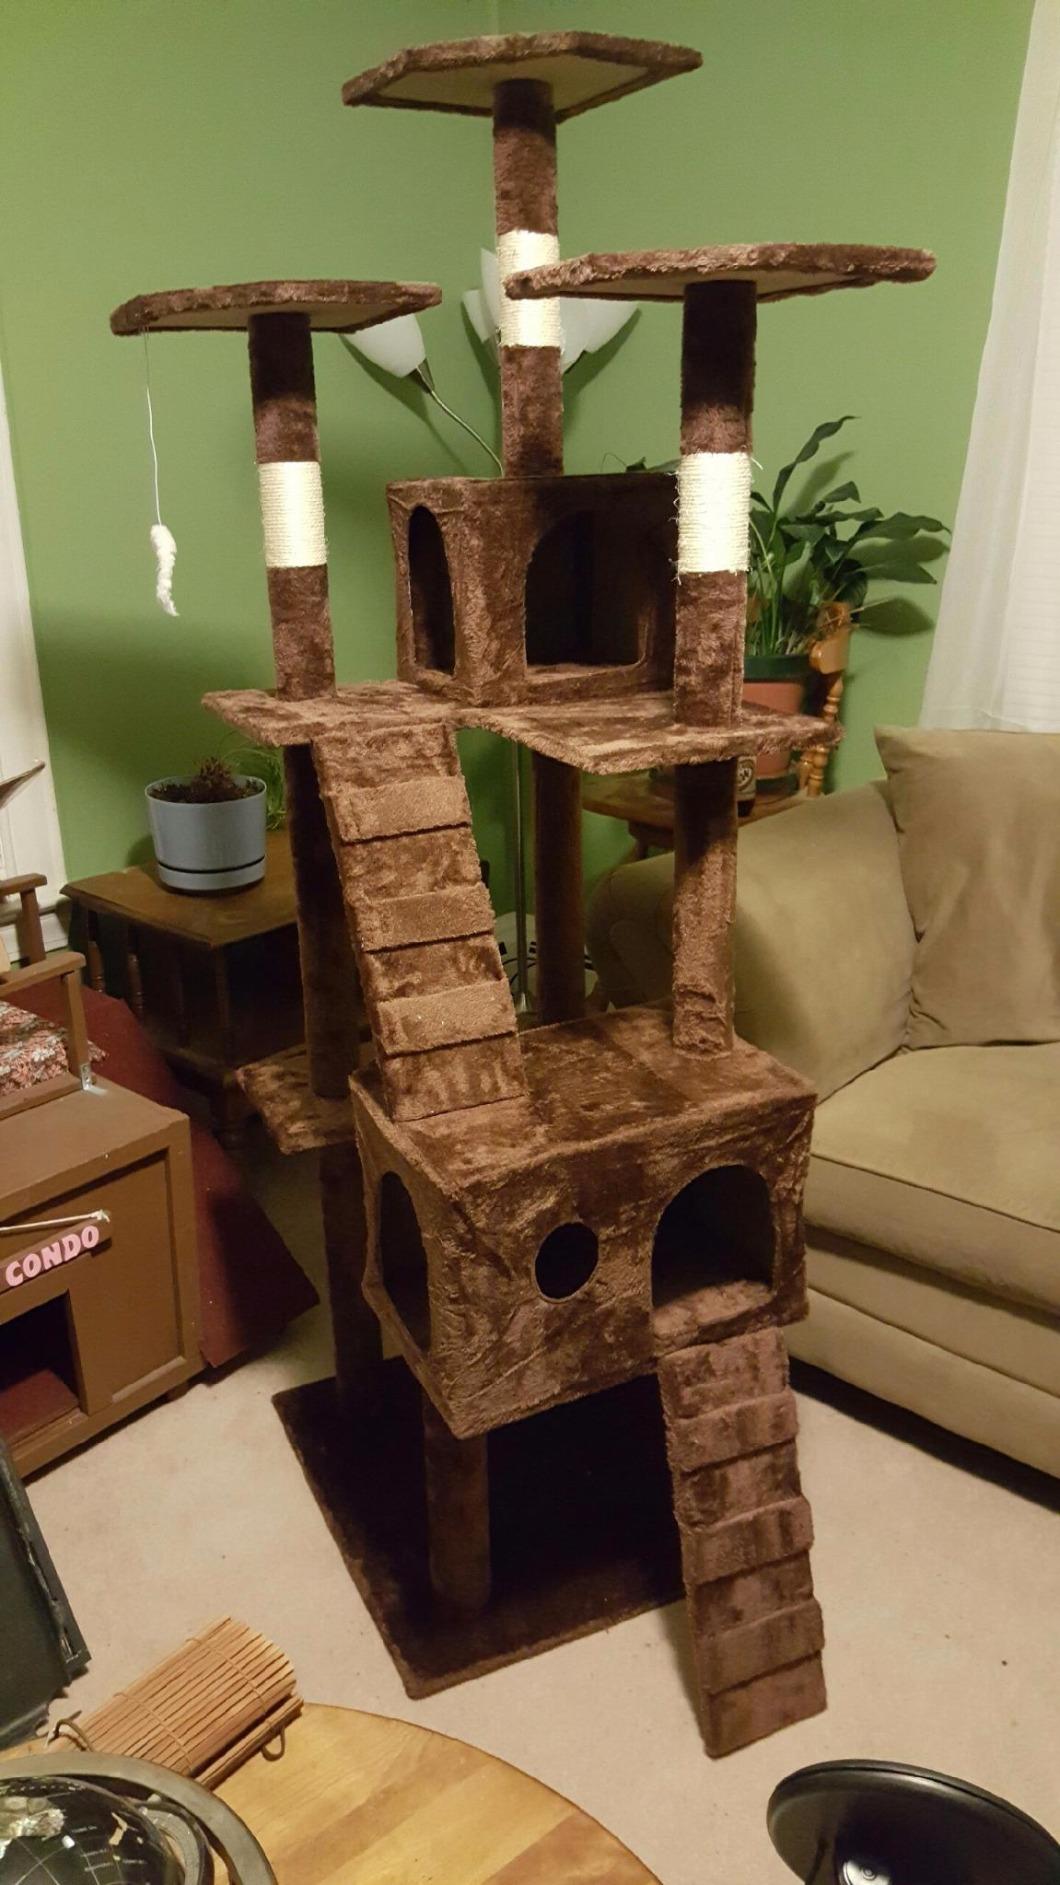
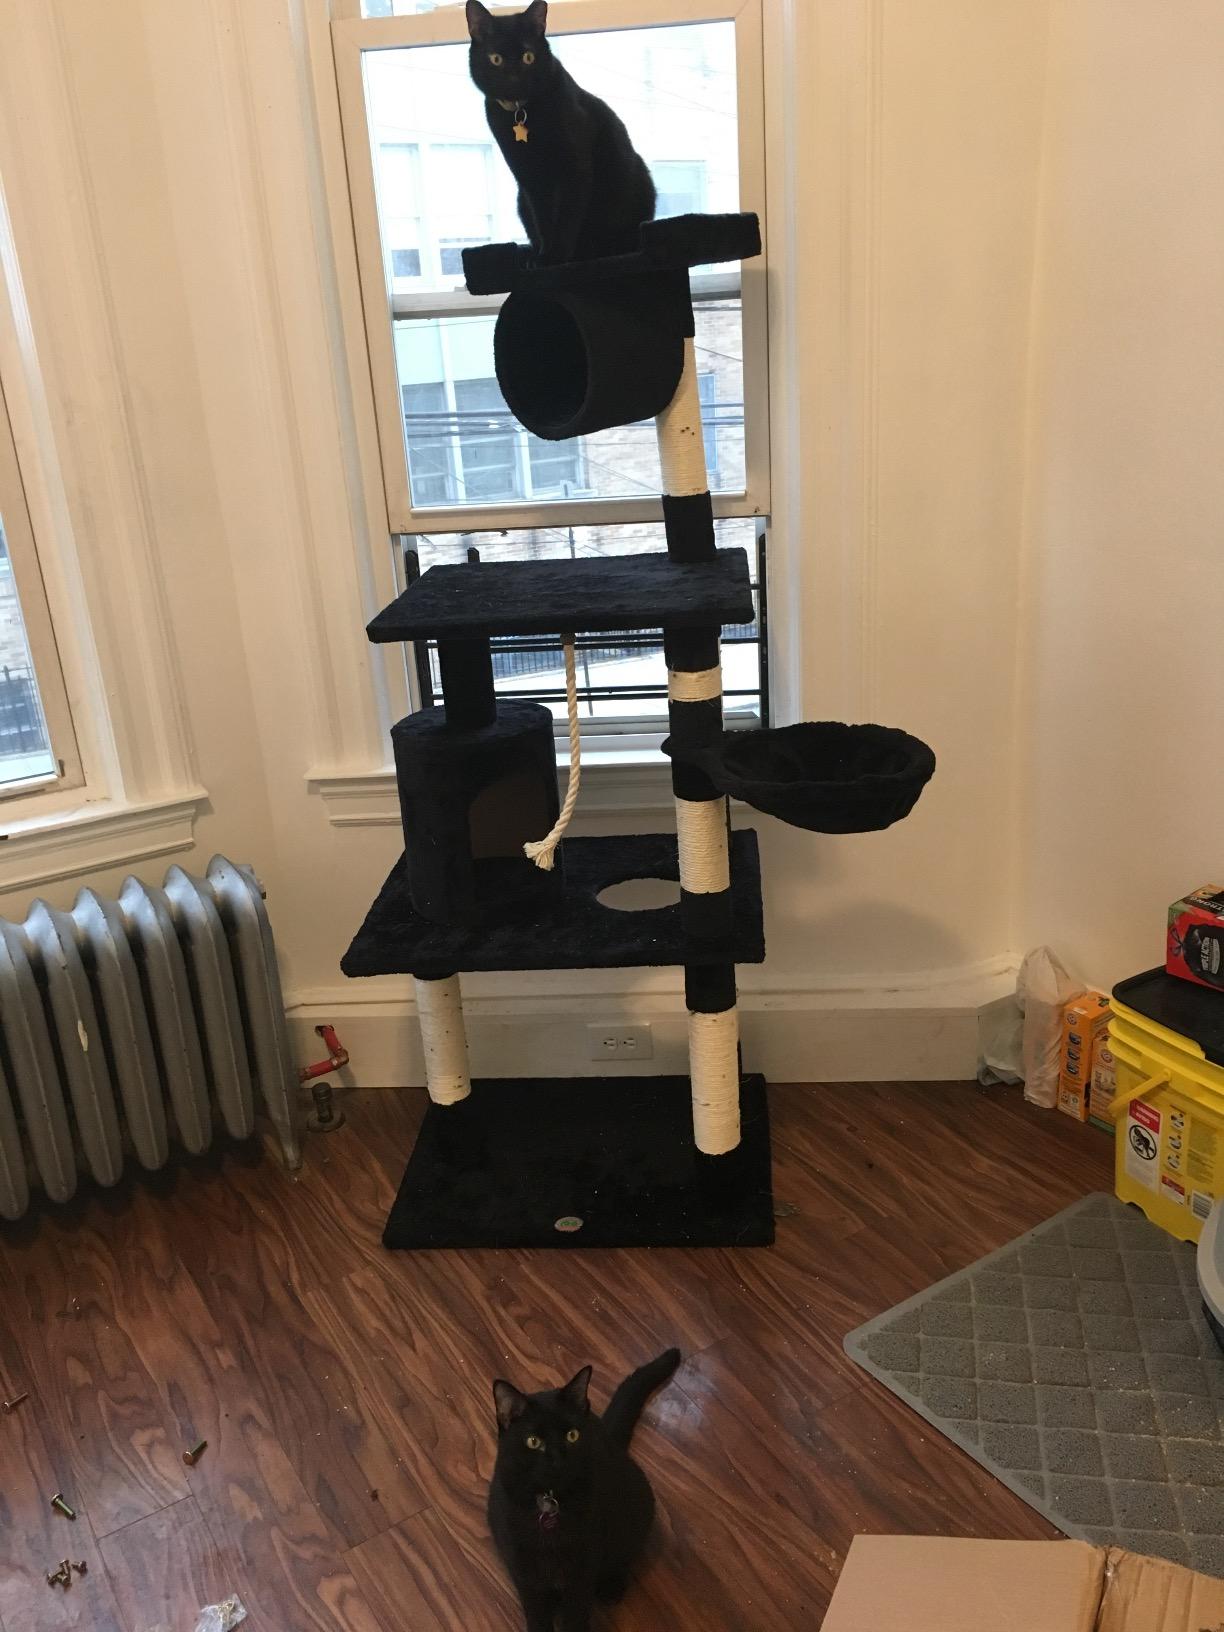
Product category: items_cat tree
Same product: no